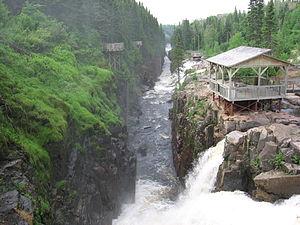
Le canyon de la rivière à Mars ville de La-Baie
La rivière à Mars est un affluent de la baie des Ha! Ha! traversant l'arrondissement La Baie, à Saguenay, dans la région administrative du Saguenay–Lac-Saint-Jean, au Québec, au Canada. La rivière à Mars est un affluent de la rivière Saguenay et prend sa source dans la Réserve faunique des Laurentides. Cette rivière à saumons fut durement touchée par le Déluge du Saguenay survenu du 19 au 21 juillet 1996.
La Baie est un des trois arrondissements urbains de la ville de Saguenay, au Québec. Avant les réorganisations municipales québécoises de 2002, il était reconnu comme Ville de la Baie, une municipalité regroupant les secteurs Grande-Baie, Bagotville et Port-Alfred depuis 1976.